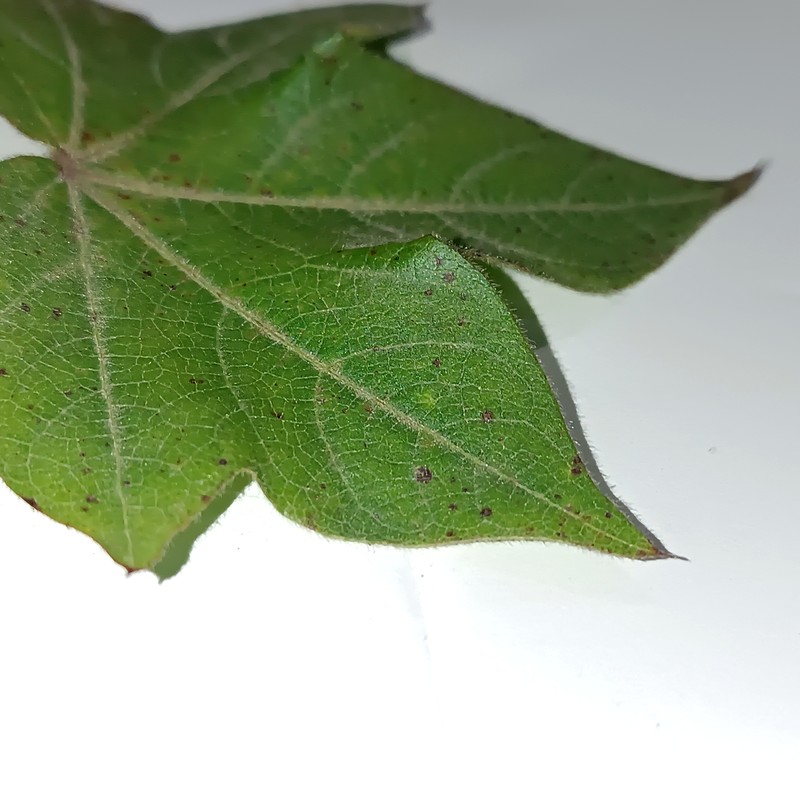
Label: Bacterial Blight